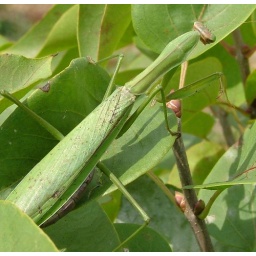
After mating, the female Praying mantis will often eat the male alive. She usually starts by biting off his head.